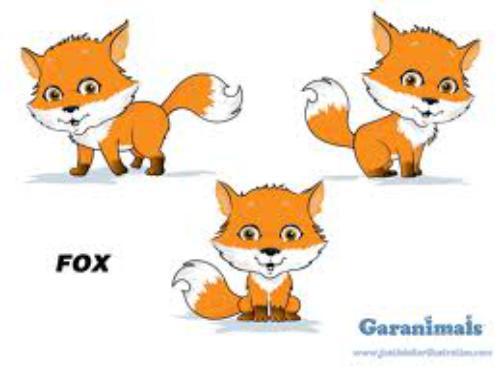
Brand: garanimals
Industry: Clothes